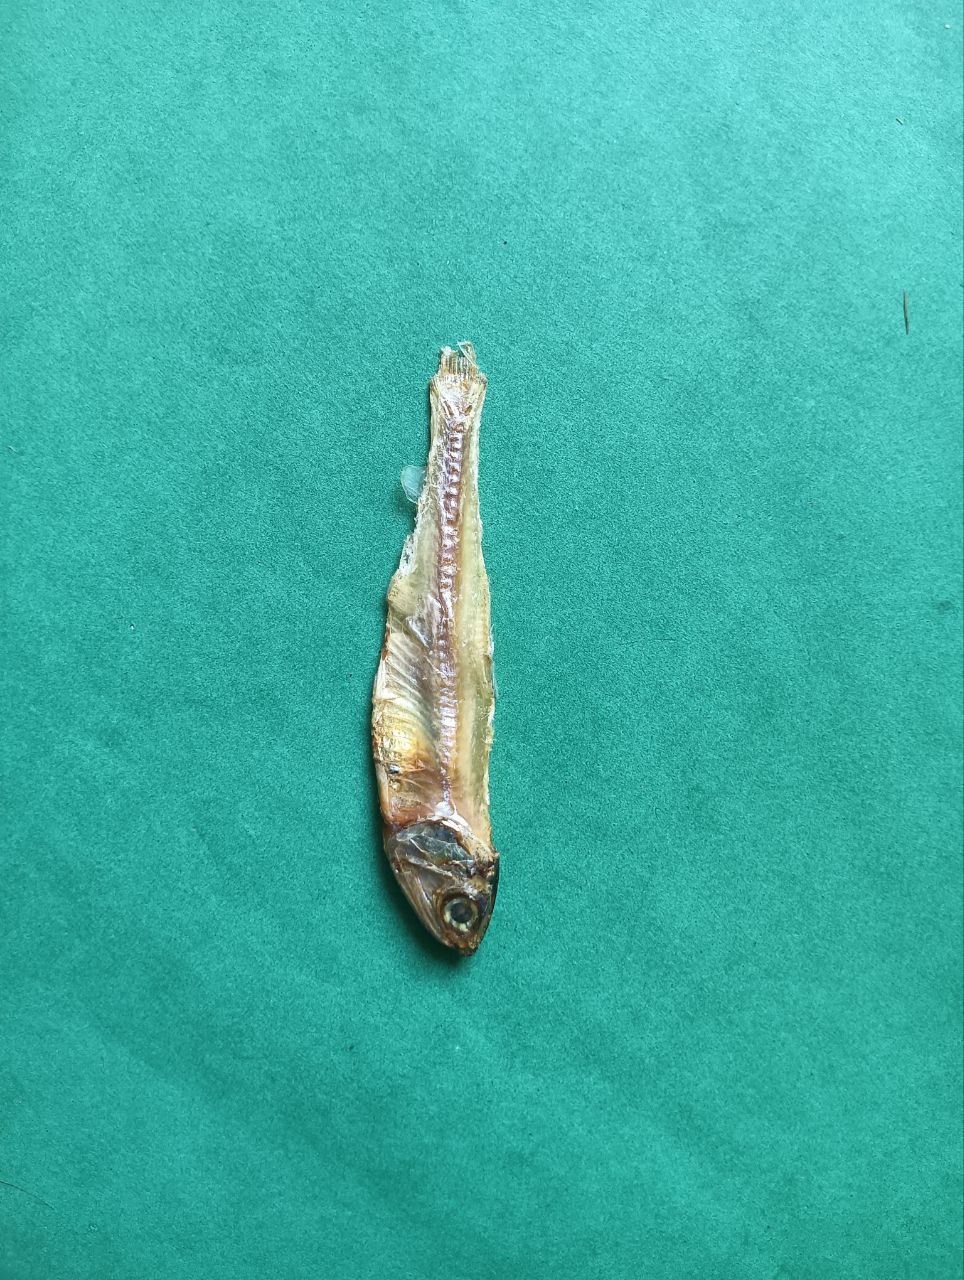
Species: narkeli